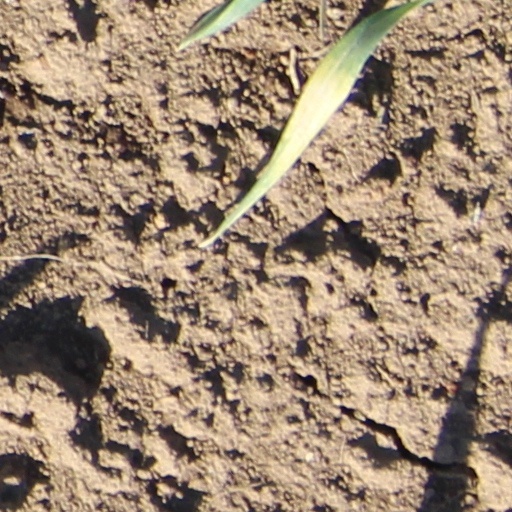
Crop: wheat